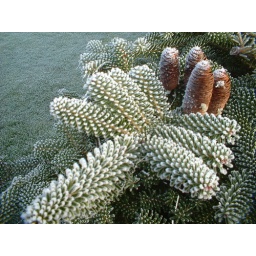
The small pine tree my neighbour has by his front fence